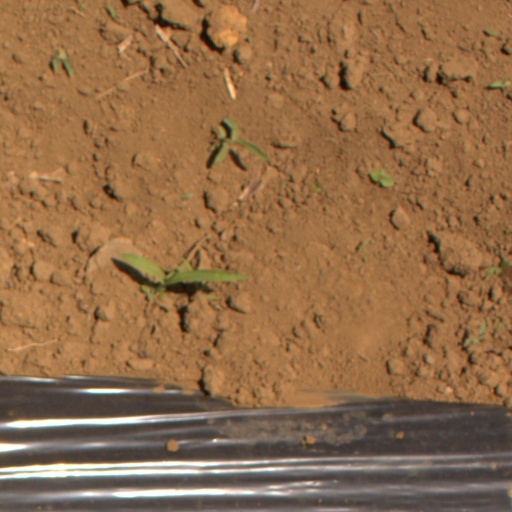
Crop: Jerusalem artichoke